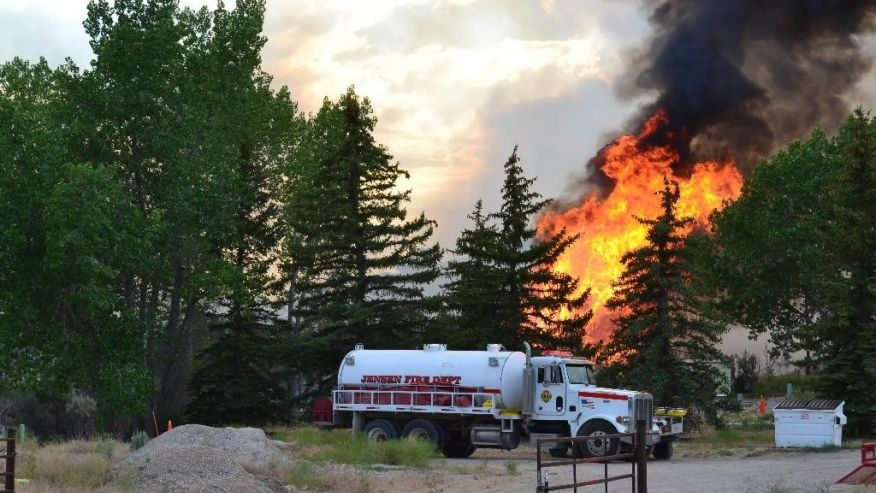
Fire: yes
Smoke: yes